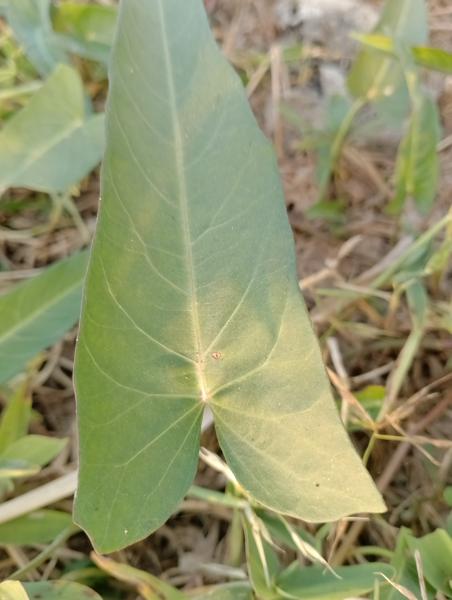
Weed species: Ipomoea aquatic